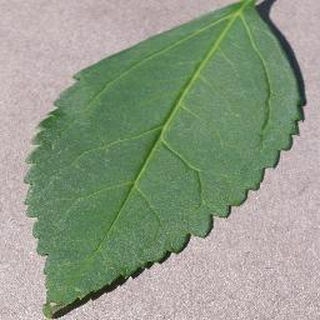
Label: healthy_cherry